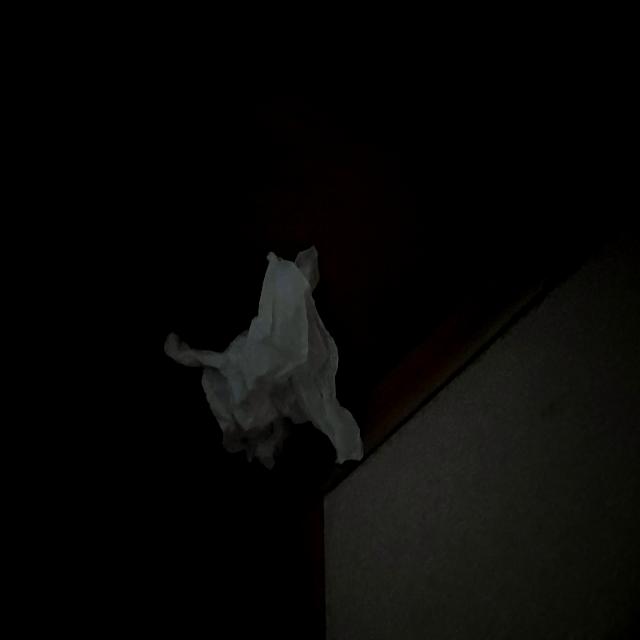
Label: tissues